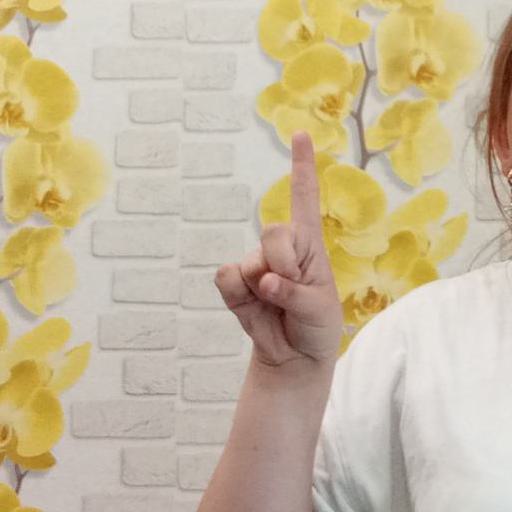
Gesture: one